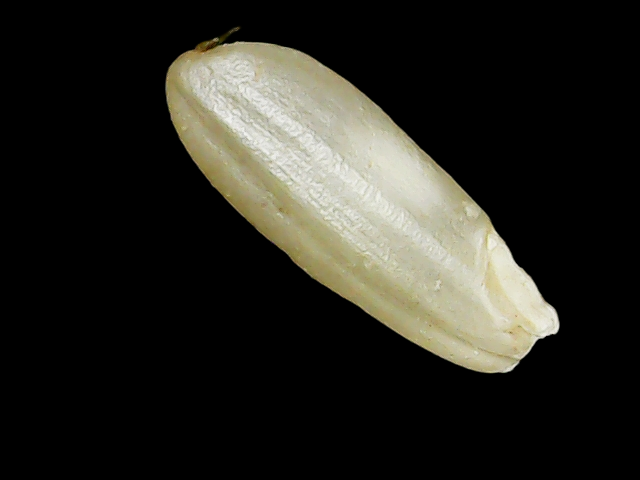
Rice variety: Binadhan23